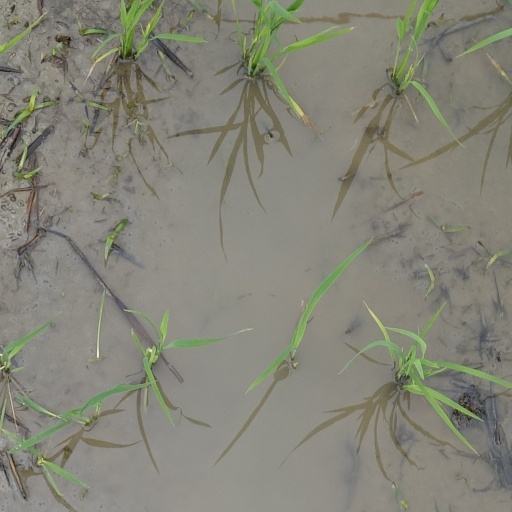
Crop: rice